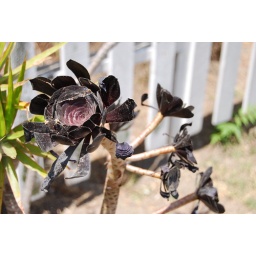
Weird black cactus plant in a yard along the Venice canals